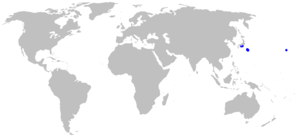
Trigonognathus kabeyai est une espèce de petits requins, la seule du genre Trigonognathus.